Architecture of London

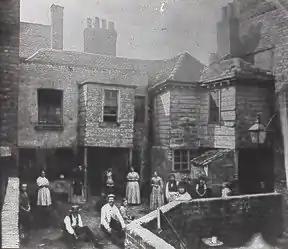
A slum in Kensington in the 1860s. Overcrowding and the exceptionally poor living conditions of the working classes presented new challenges for urban planning.

The Great Fire of London in 1666 is one of the most significant turning points in the history of London's architecture. Paradoxically, despite being perceived as a cataclysmic event at the time, the enormous destruction it caused presented a historic opportunity to modernise the predominantly medieval city which in many was architecturally primitive and medieval in character compared to other European capitals. Starting at a bakery on Pudding Lane on Sunday September 2, 1666, the fire destroyed around 90% of the city, including a total of 13,500 houses, 87 parish churches, 44 Company Halls, the Royal Exchange, the Custom House, Old St Paul's Cathedral, the Bridewell Palace and other City prisons, the General Letter Office, and three city gates; Ludgate, Newgate, and Aldersgate. Due to the majority of the population being made homeless, as well as the destruction of the majority of London's businesses and infrastructure, there was a strong emphasis on the reconstruction being as a rapid as possible, made the planning of the new city more pragmatic than aesthetic in focus.